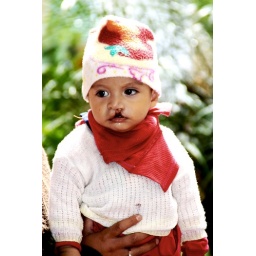
girl in hat